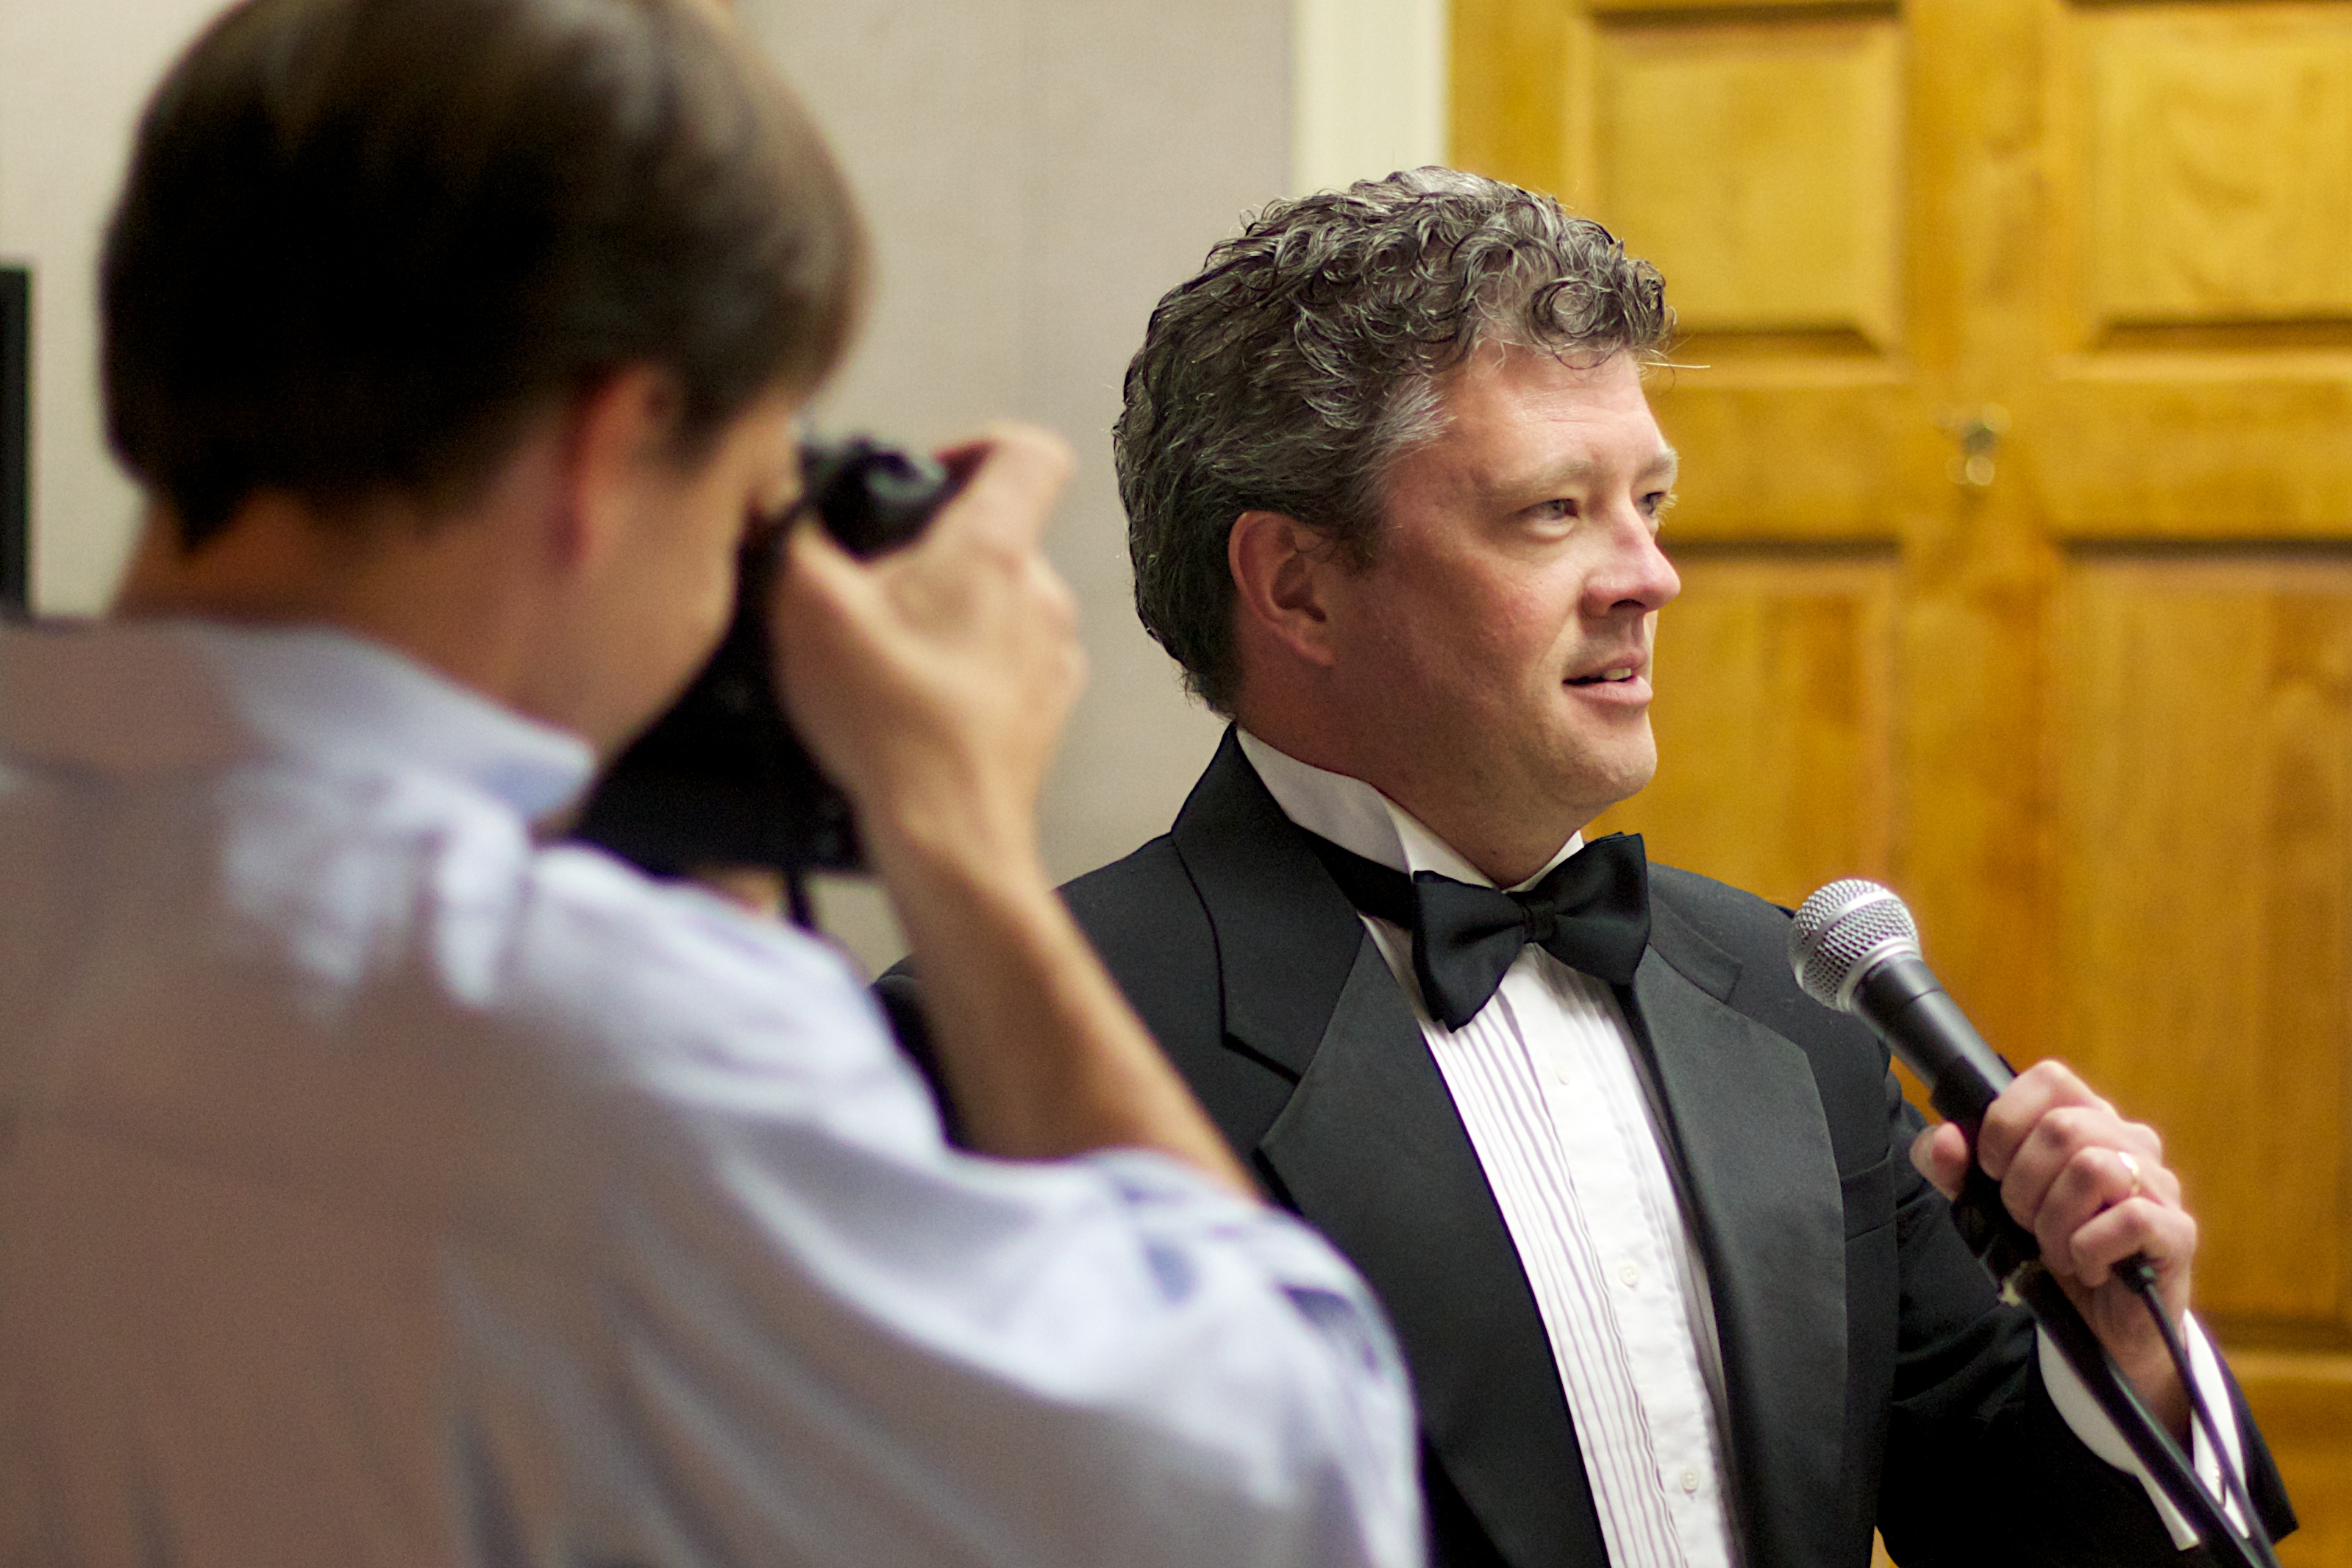
person, conversation, speech, odyssey